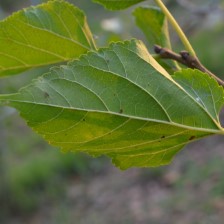
Variety: Kamphaengsaeng42